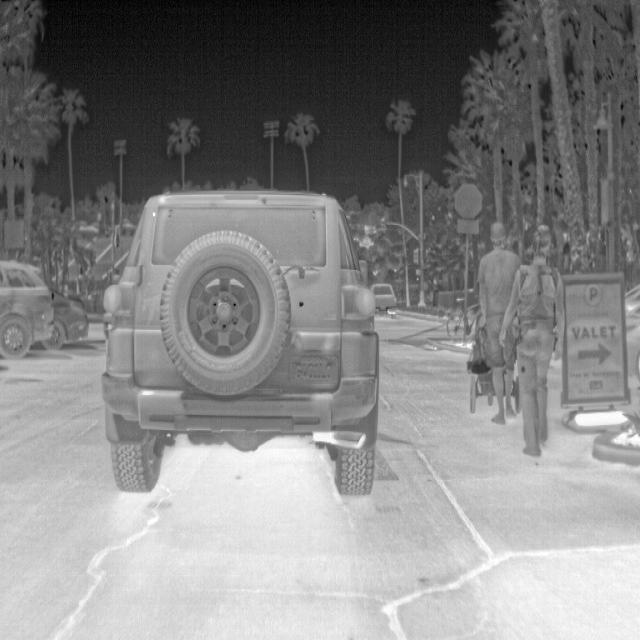
Detected objects:
label: person
label: person